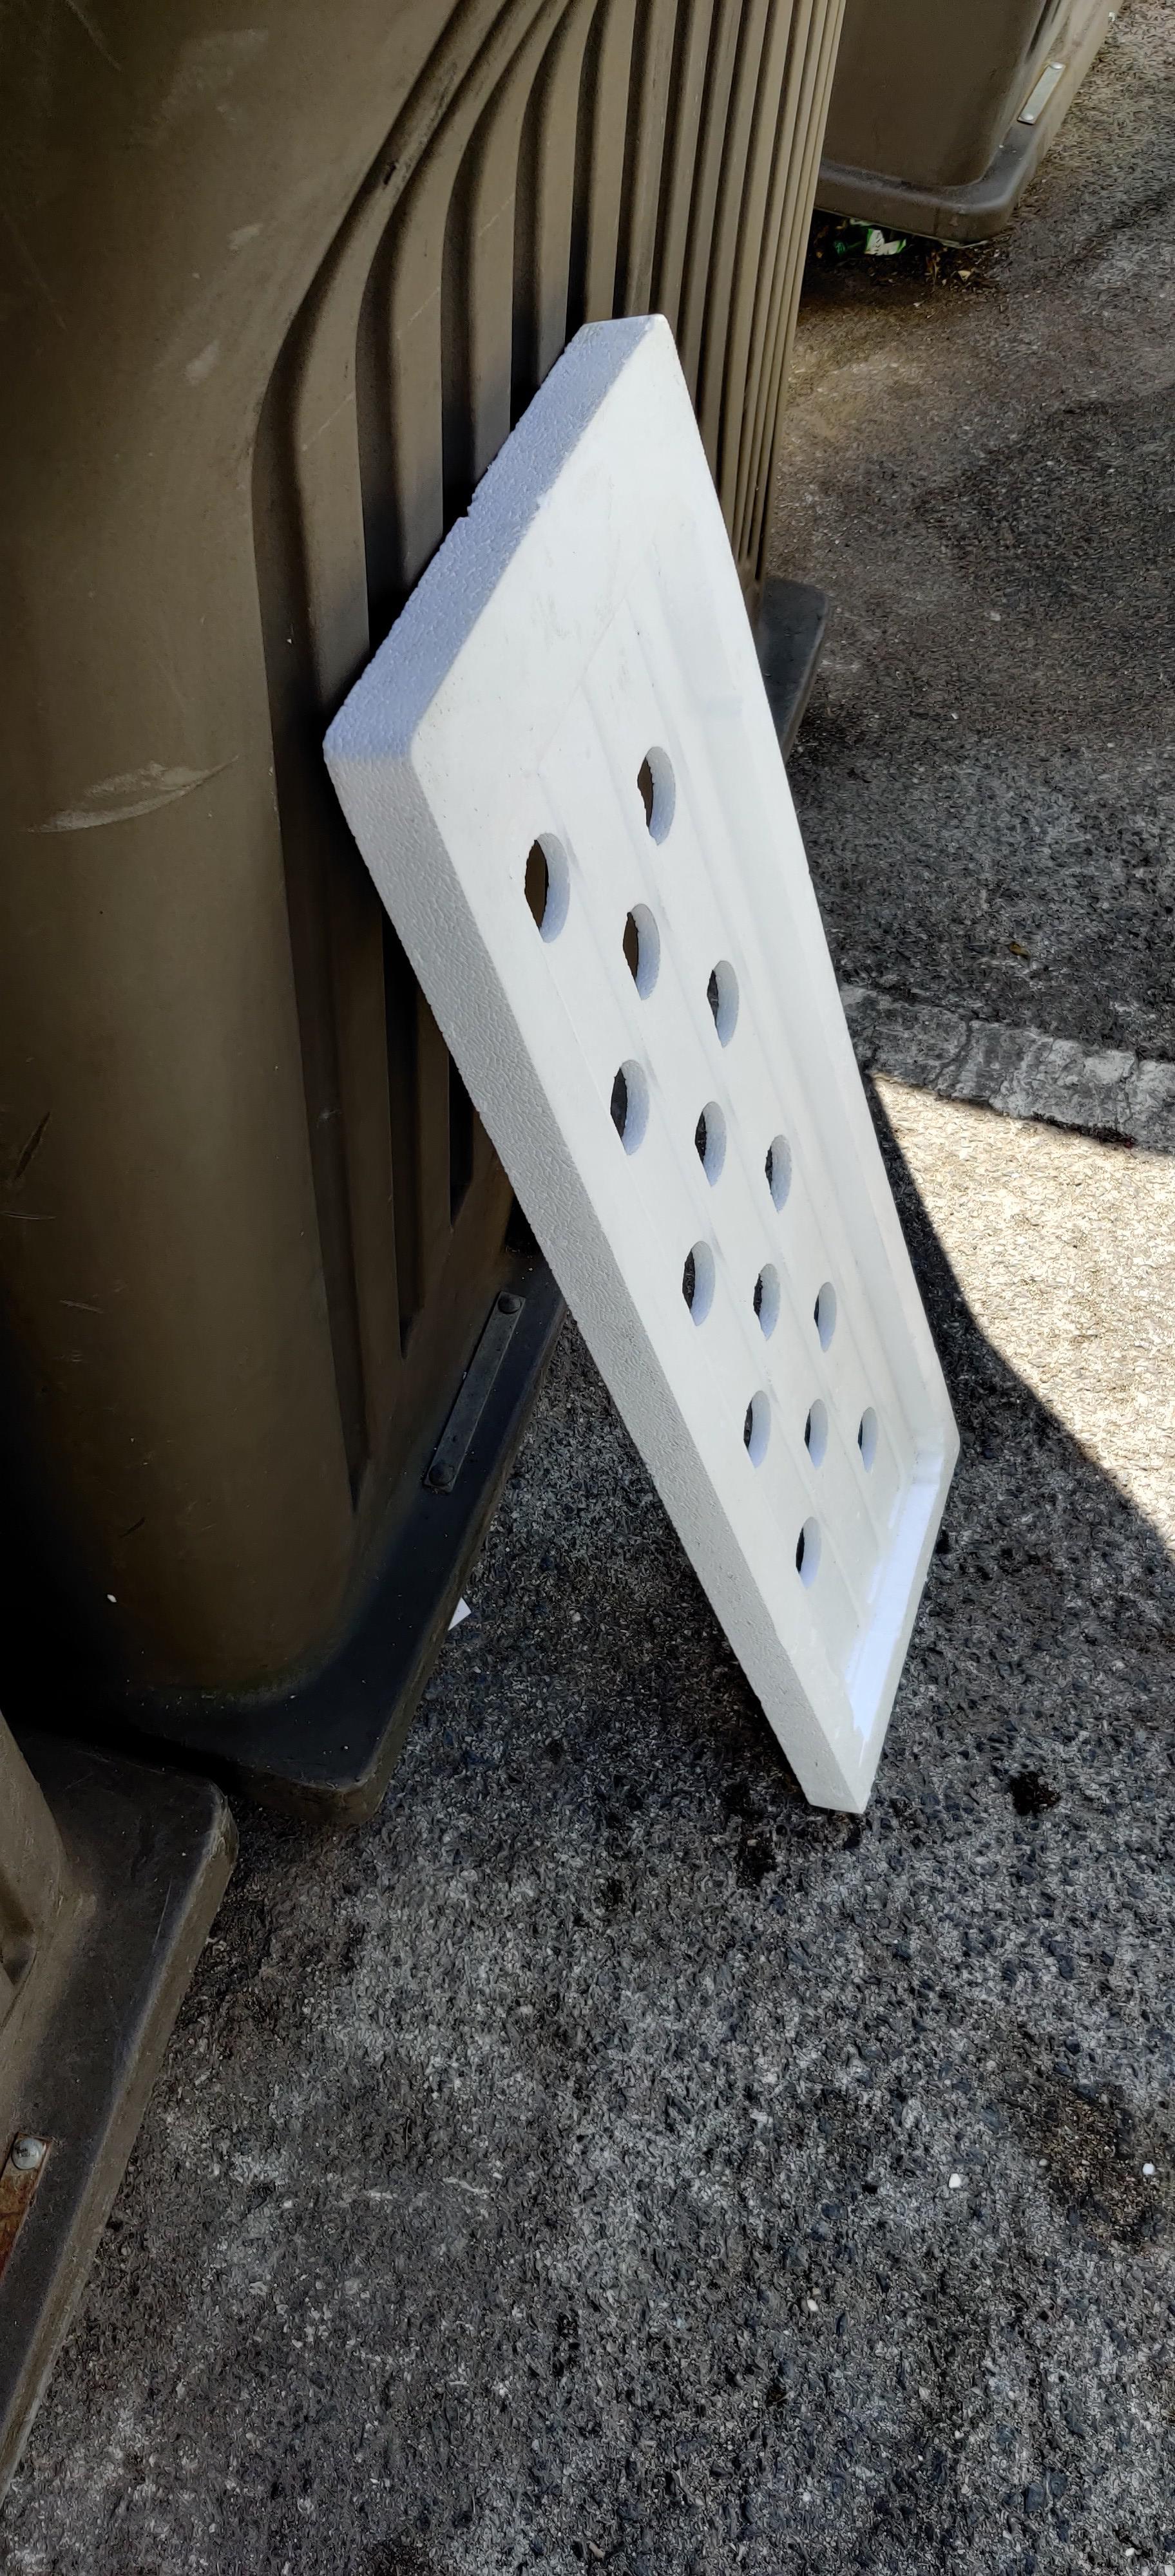
Object: Styrofoam piece (Styrofoam piece)